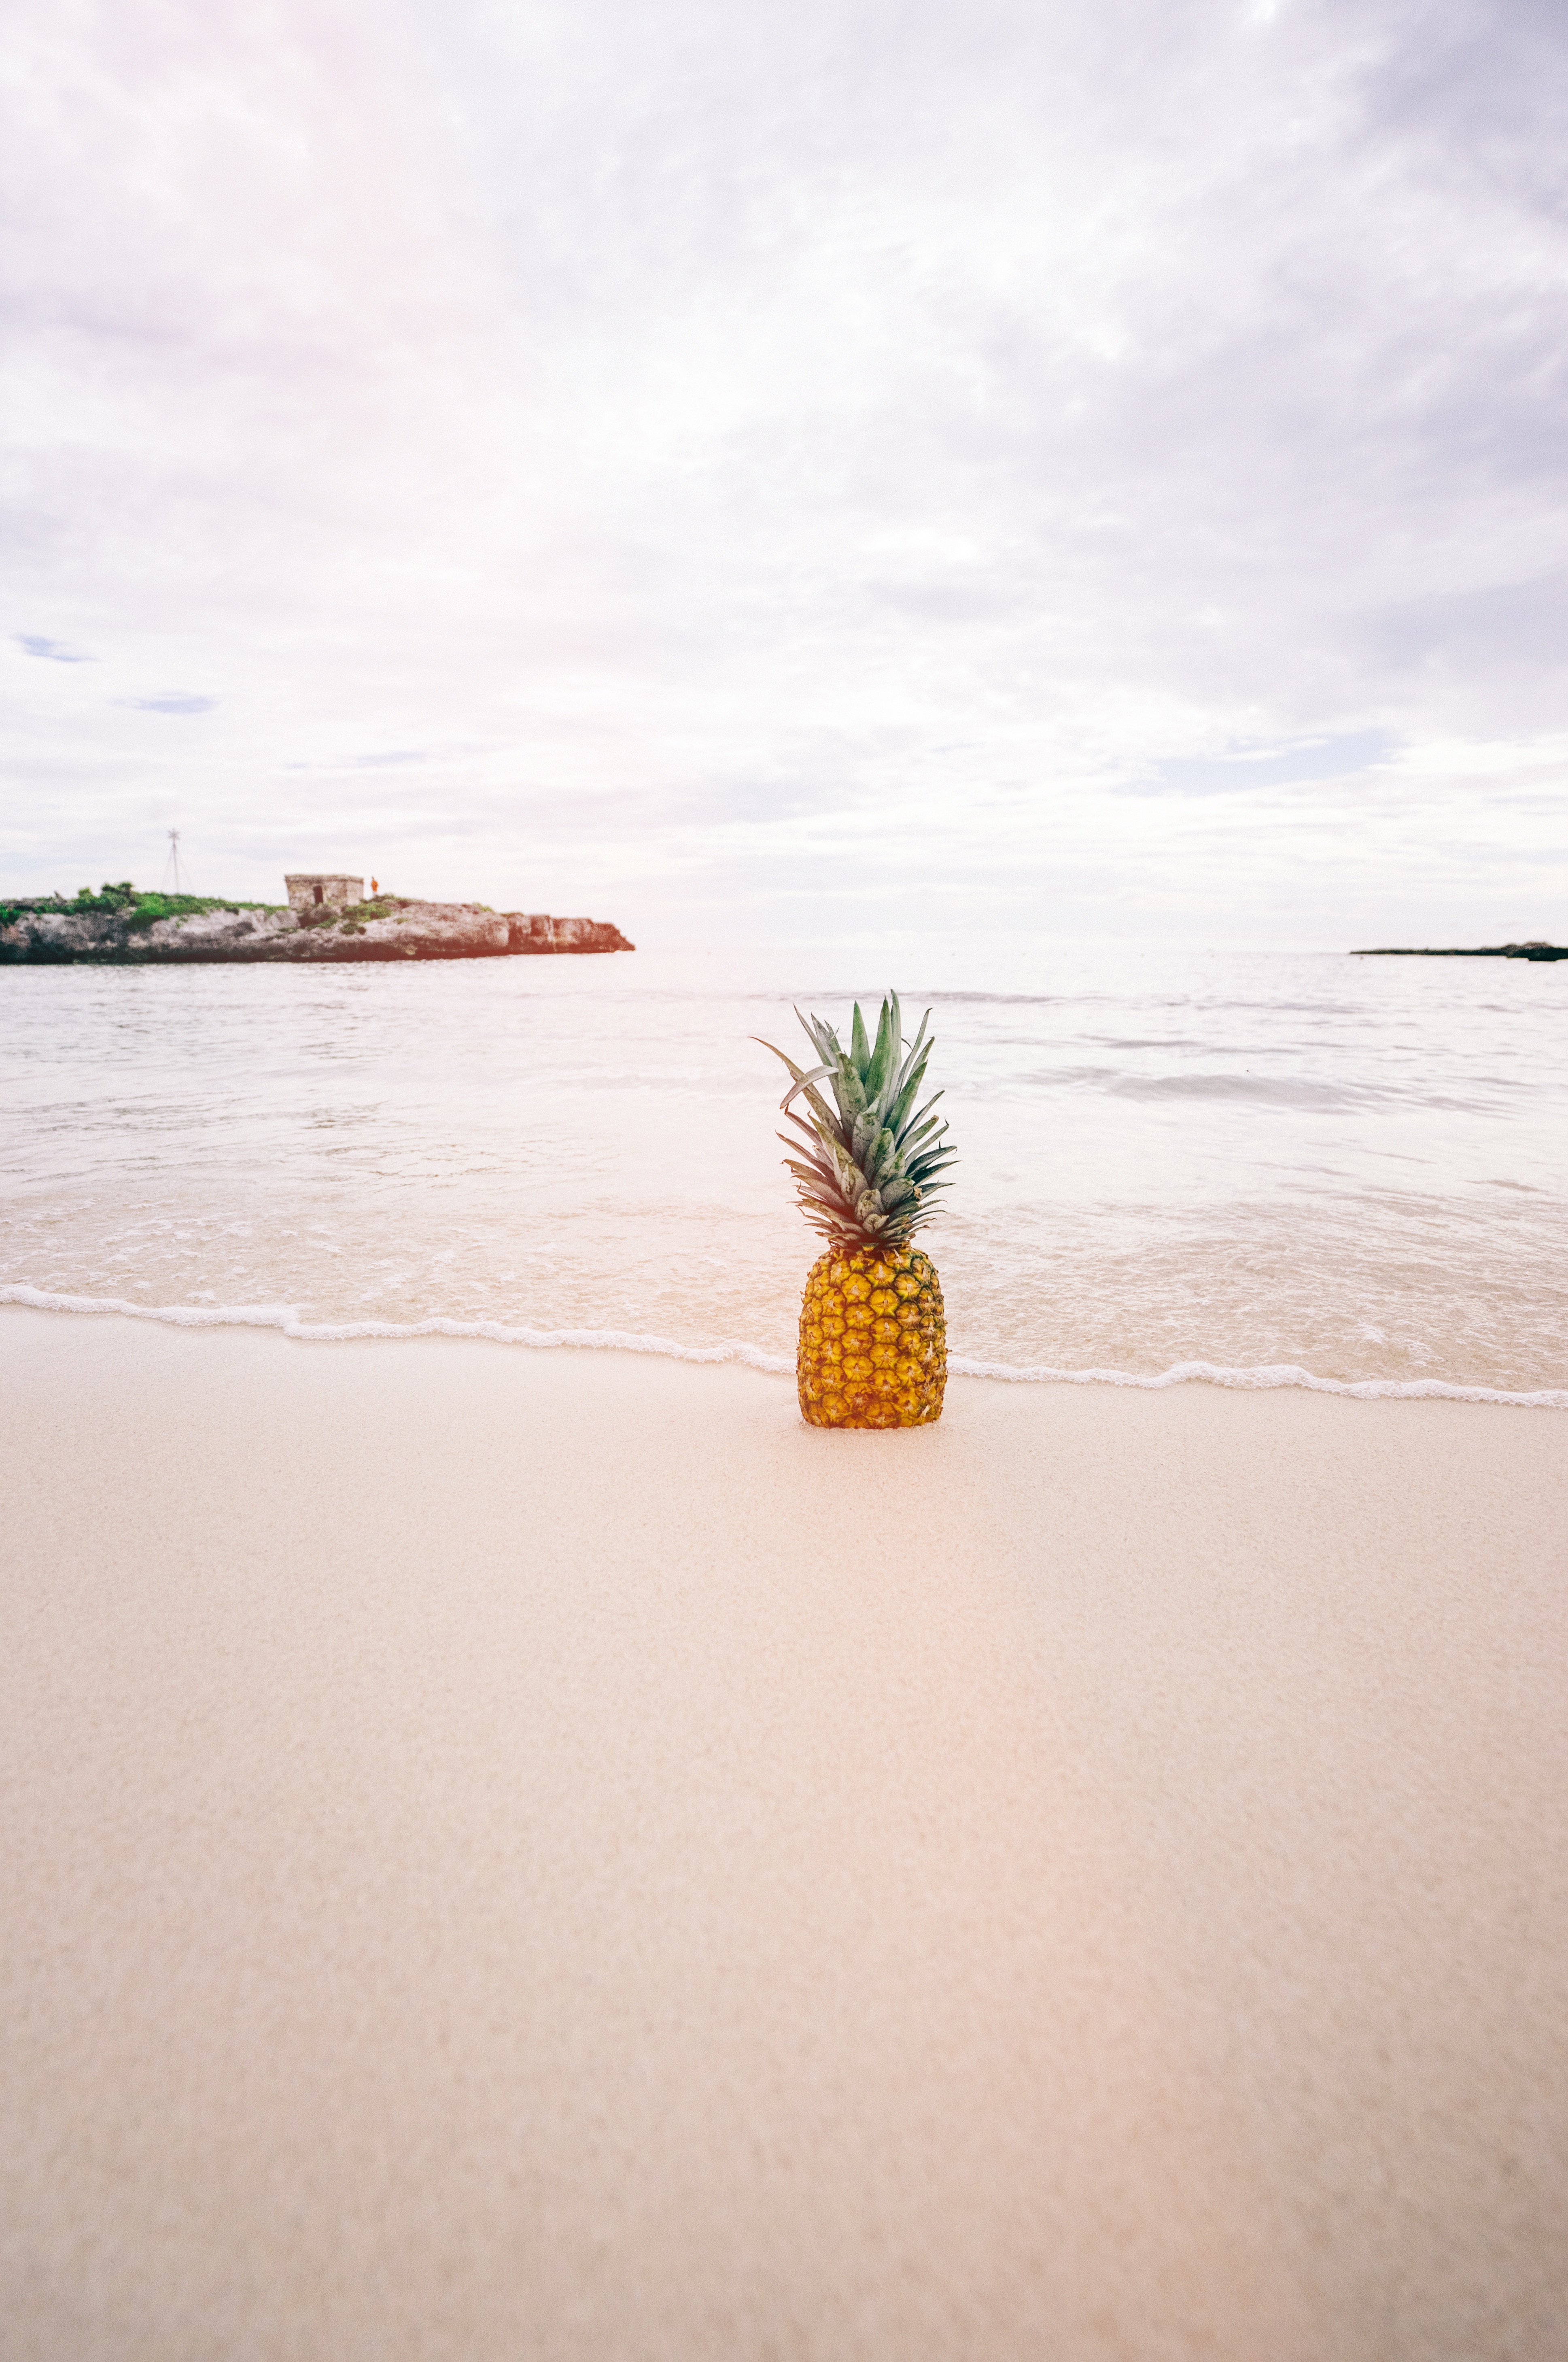
beach, sea, coast, sand, ocean, morning, shore, bay, pineapple, body of water